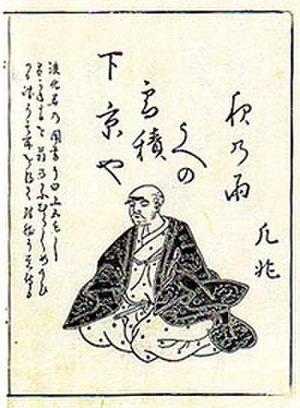
Nozawa Bonchō est un poète japonais de haikai.